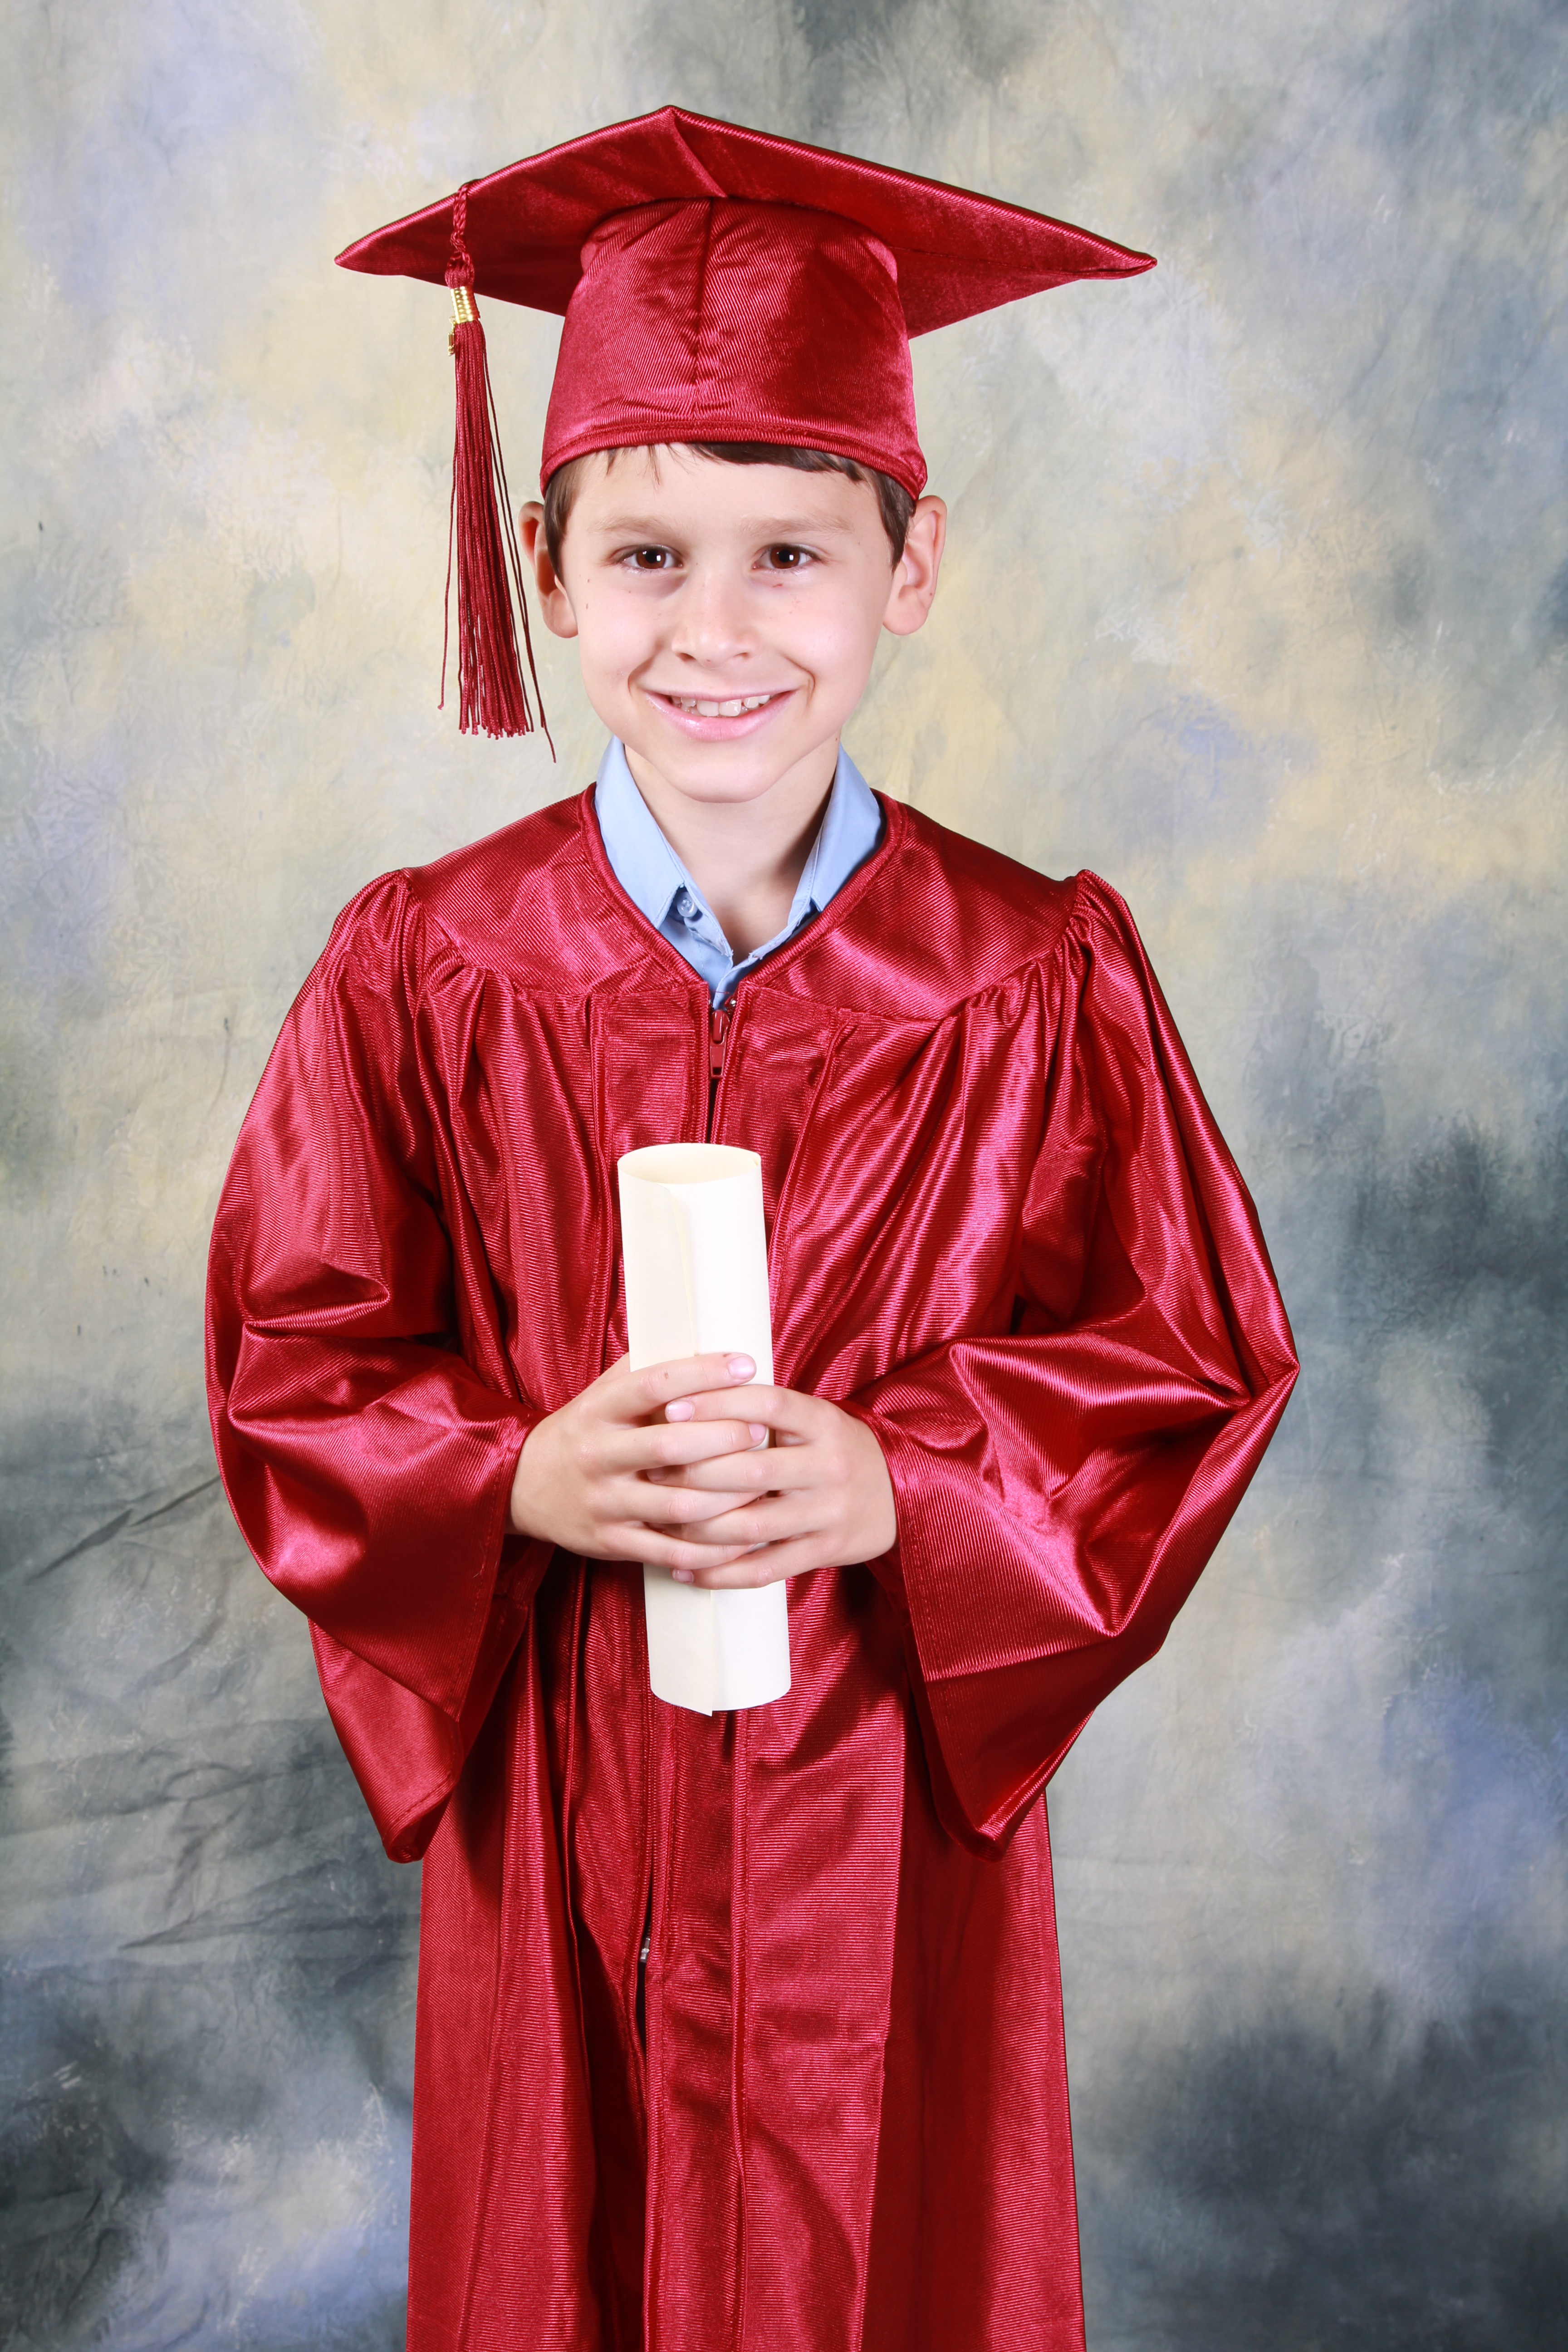
boy, kid, red, clothing, education, happy, kindergarten, graduate, costume, graduation, academic, diploma, achievement, phd, academic dress, kindergarten graduation